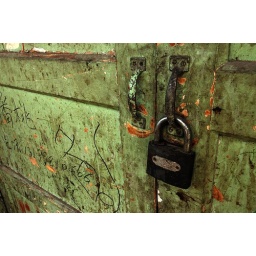
A padlocked door near a fruit wholesale market in Urumqi.